Dioceses of the Church of the East, 1318–1552

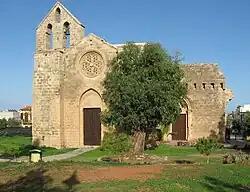
A Nestorian church (1350) in Famagusta, Cyprus.

An East Syriac merchant community was established in Cyprus after the fall of Acre in 1292. After the destruction of the Frankish kingdoms in Syria and Palestine, Cyprus became the forward base for crusading activity during the fourteenth and fifteenth centuries, and Famagusta replaced Acre as a centre for trade with the cities of northern Syria and Cilicia. By the end of the fourteenth century, the island was the seat of a Nestorian metropolitan, who seems to have inherited the title of Tarsus. The Latin Church exerted considerable pressure on this heretical community. In 1340, the Nestorian metropolitan Eliya made a Catholic profession of faith, and in 1445, the metropolitan Timothy also converted to Catholicism. Most of the Nestorians of Cyprus followed the example of their bishops. To distinguish these converts from their recalcitrant Nestorian brethren, Pope Eugene IV christened them 'Chaldeans', because they used the Chaldean language (as Syriac was then called in western Europe). By the middle of the sixteenth century, the island's remaining Nestorians were confined to the town of Famagusta. This community was dispersed within a few decades of the town's capture by the Turks in 1571, but a fine fourteenth-century Nestorian church, built in Provençal style by the wealthy merchant prince Francis Lakhas, can still be seen in Famagusta.